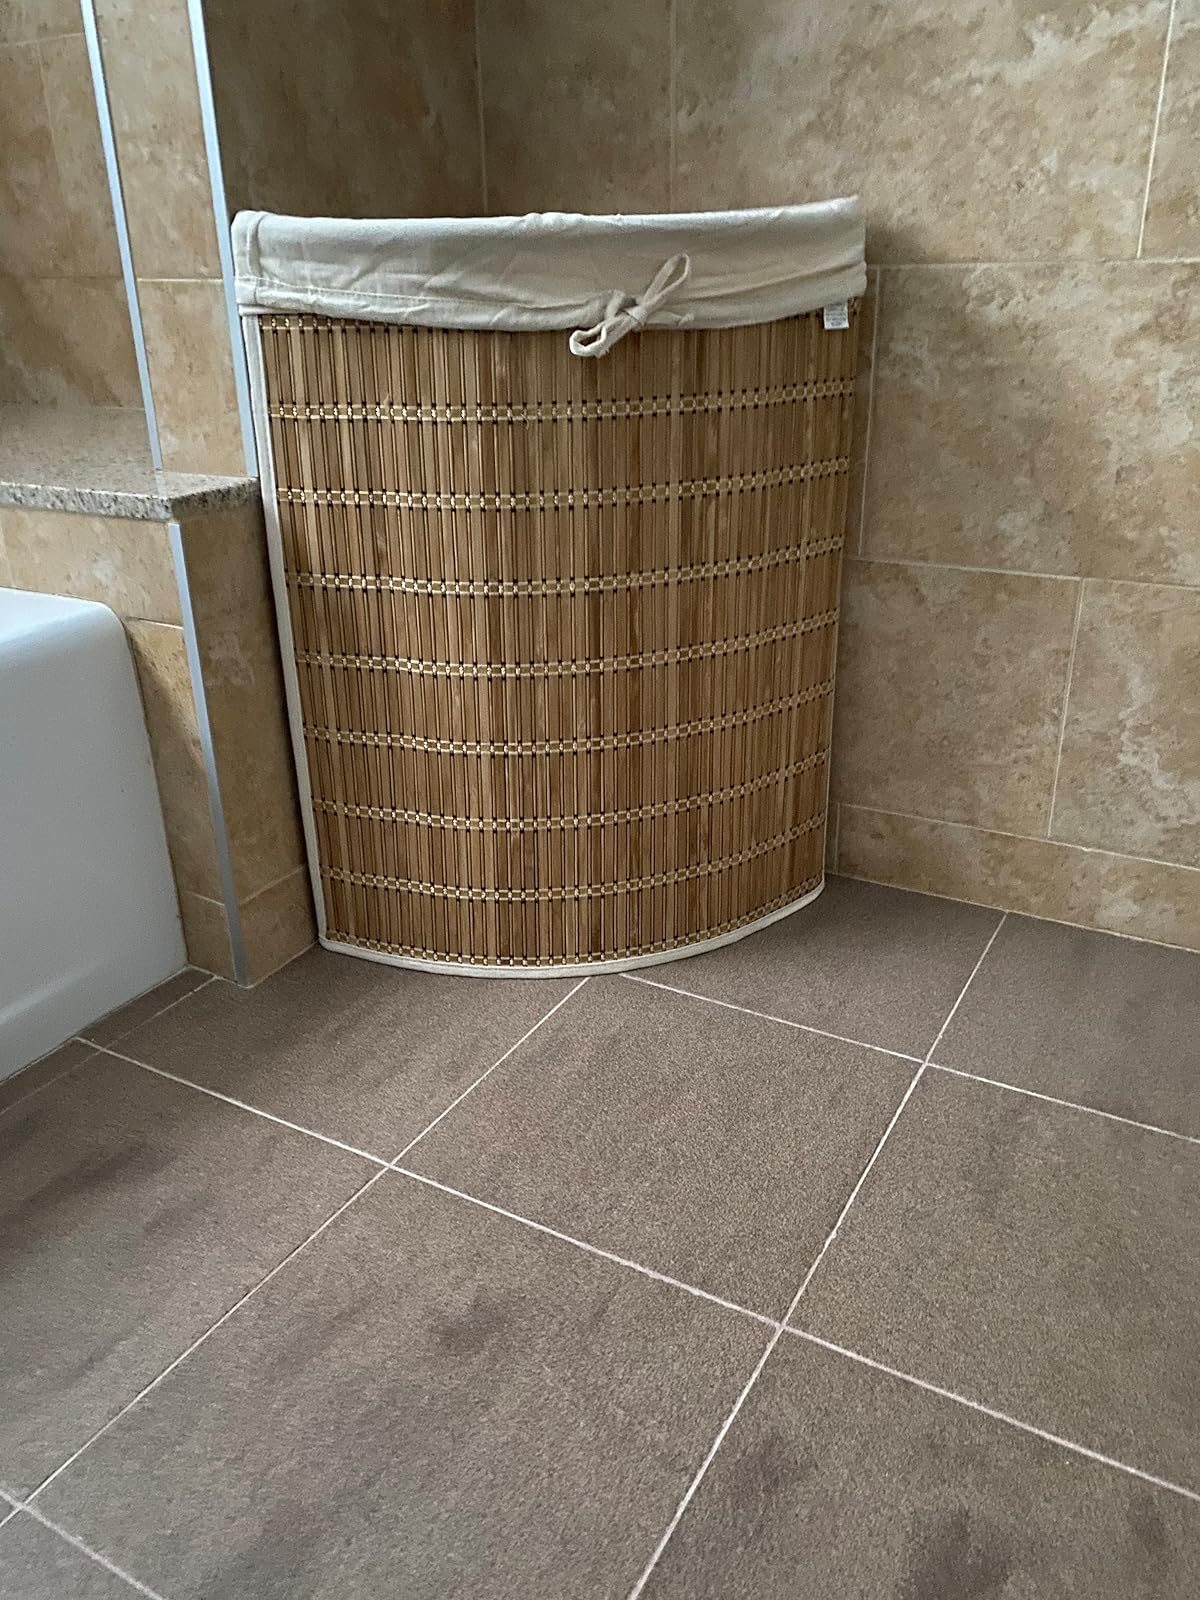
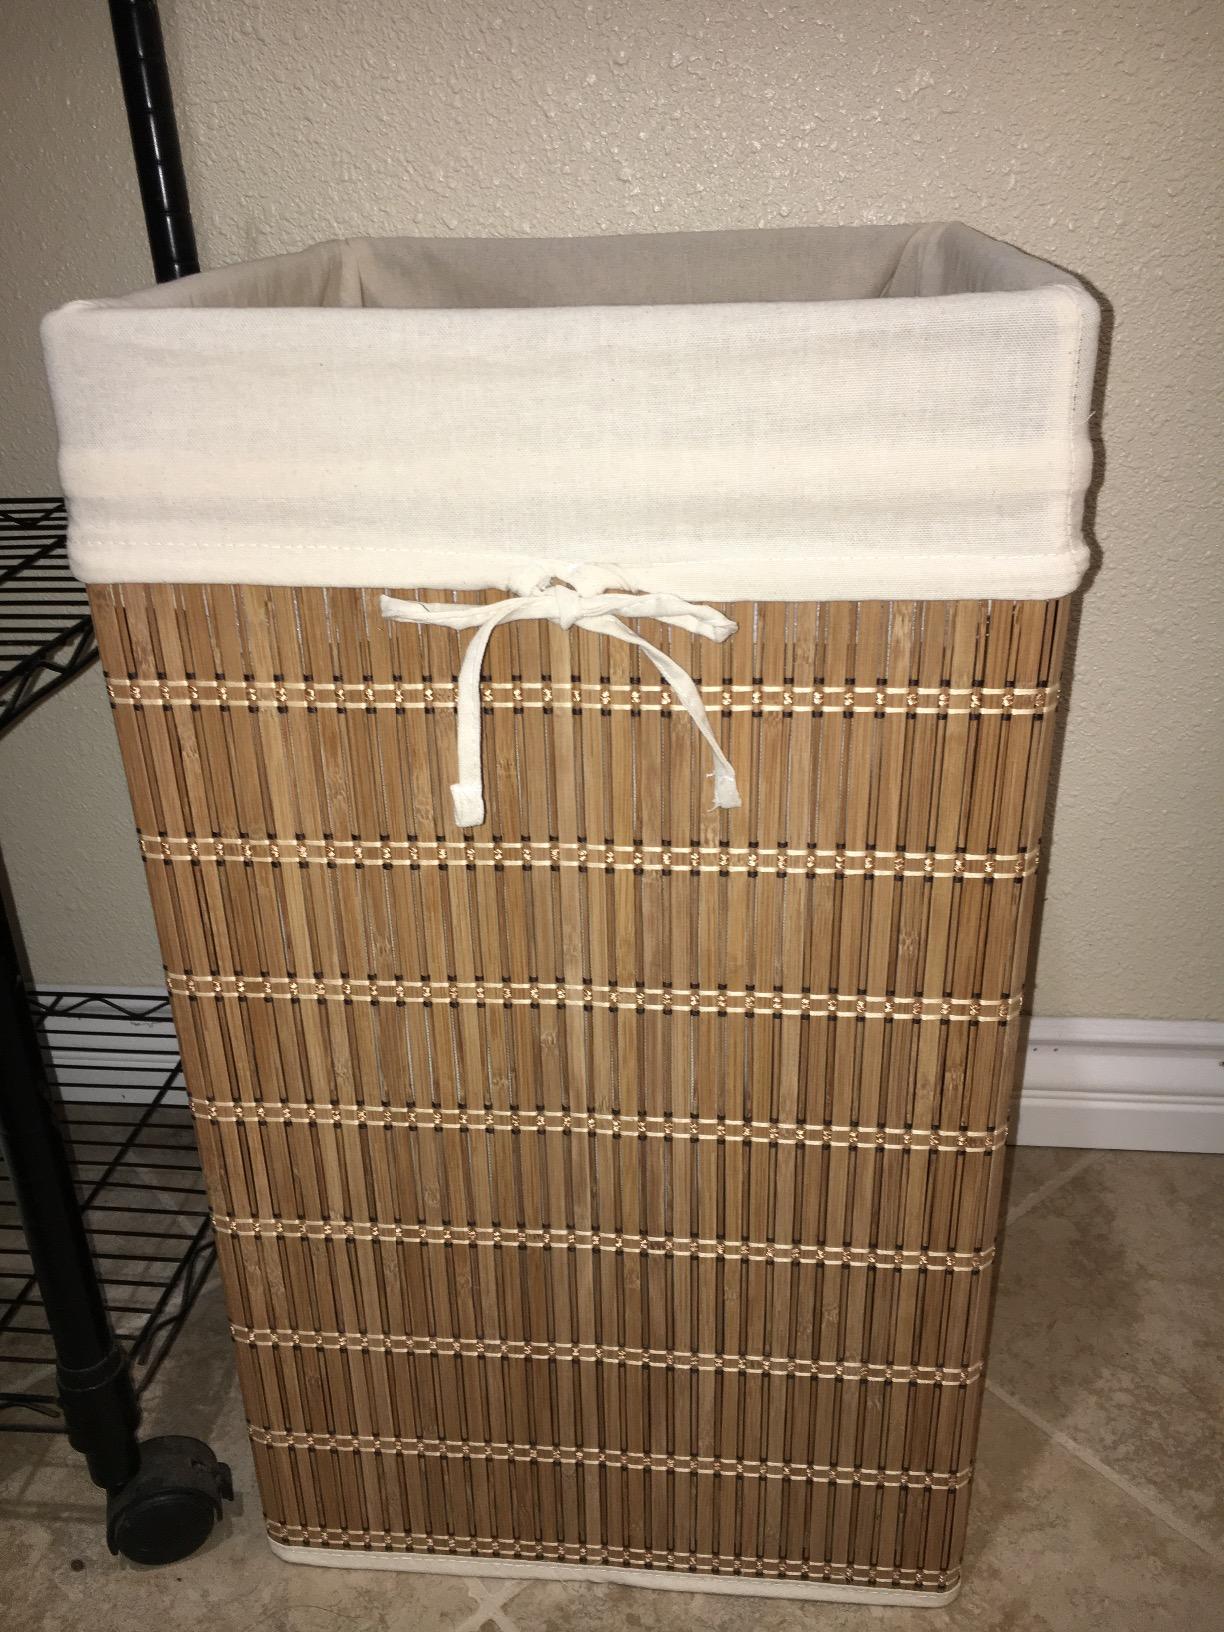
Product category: items_hamper
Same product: no